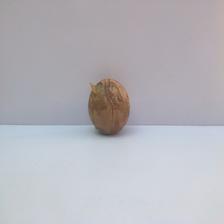
Size: Spoiled